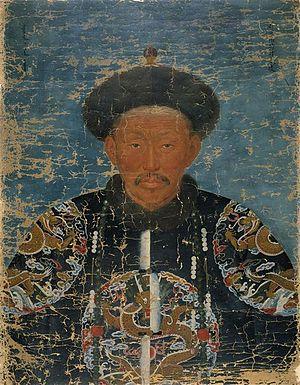
Le khanat dzoungar est un empire nomade qui a dominé une partie de la steppe eurasienne du XVIIᵉ siècle jusqu'à son annexion par la dynastie Qing en 1756-1759. Il occupe alors la Dzoungarie, entre l'extrémité ouest de la Grande Muraille de Chine et l'est de l'actuel Kazakhstan, et du nord du Kirghizistan actuel au sud de la Sibérie. La plus grande partie de cette zone est aujourd'hui dans le Xinjiang.
Les Dörbets, sont des mongols Tchoros Oïrats formant une tribu, parlant le Dörbet. Ils furent sous le Khanat dzoungar, au XVIIᵉ siècle, gouvernés par les Tchoros, qui contrôlaient les quatre oïrats. Le terme Dörvöd est, en mongol, une déclinaison du nom commun döröv.